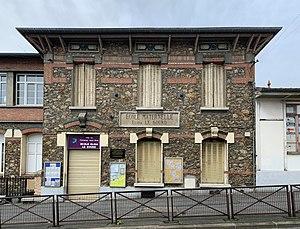
École Élisa Le Sourd, Fontenay-sous-Bois.
Fontenay-sous-Bois est une commune française située dans le département du Val-de-Marne à la limite de la Seine-Saint-Denis en région Île-de-France.